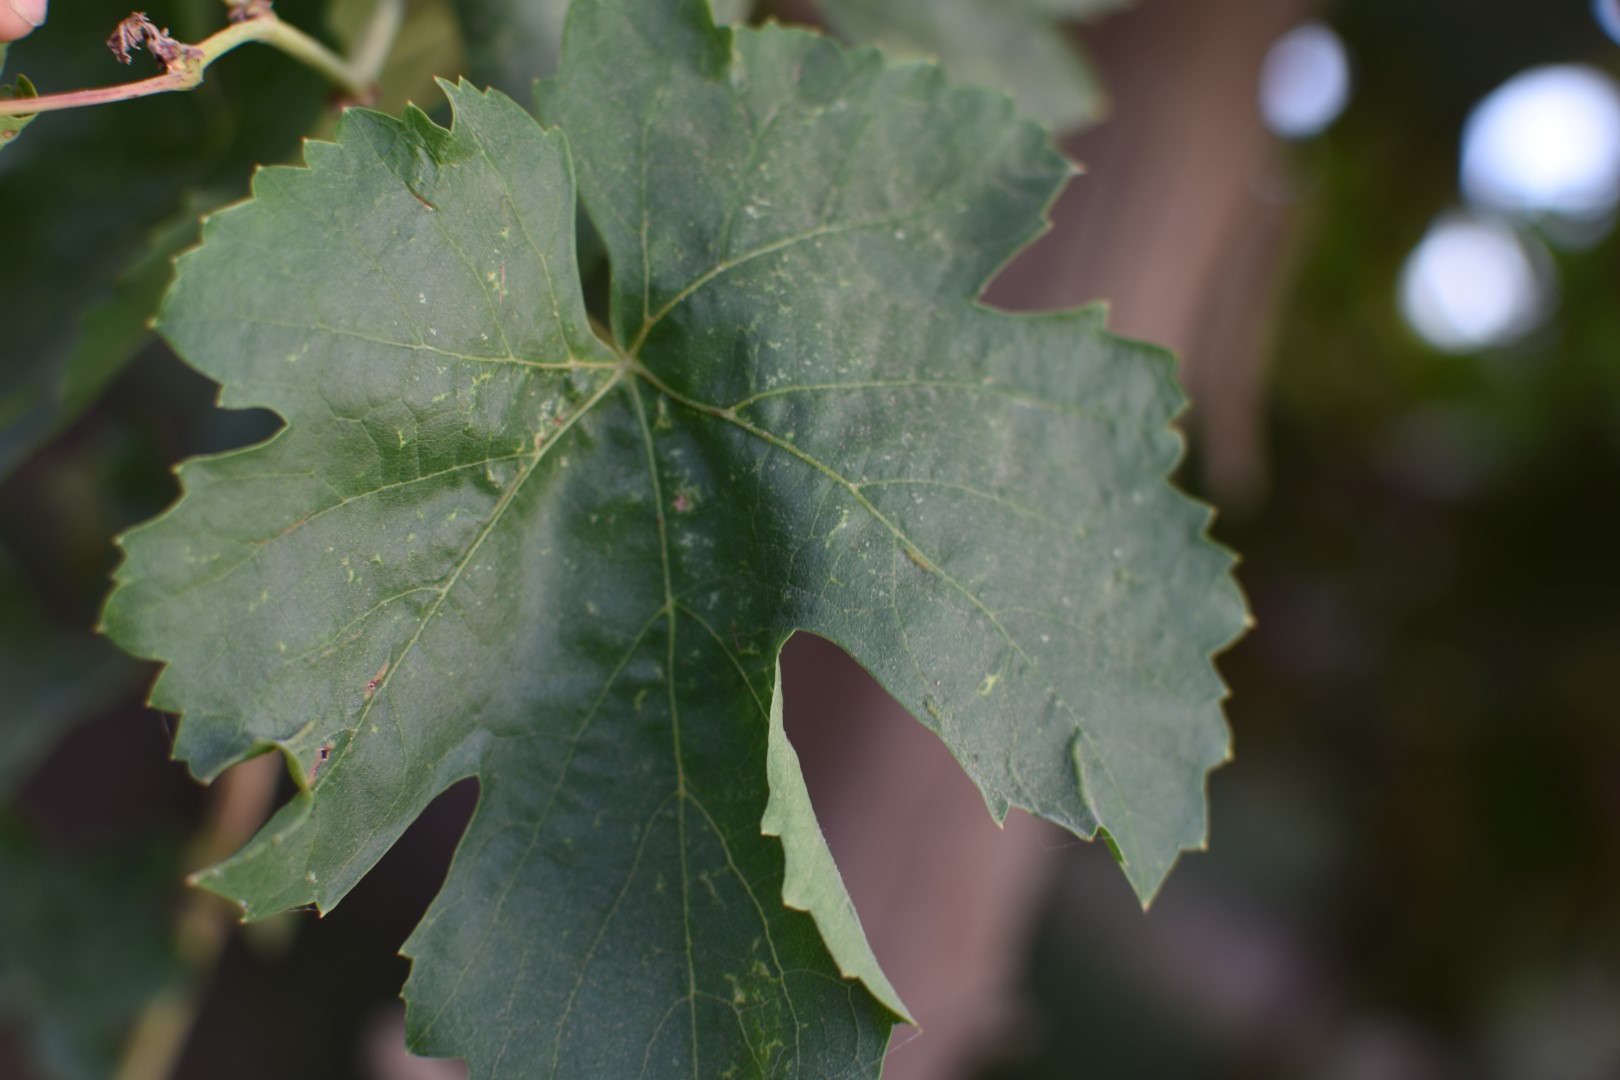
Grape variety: Thompson Seedless